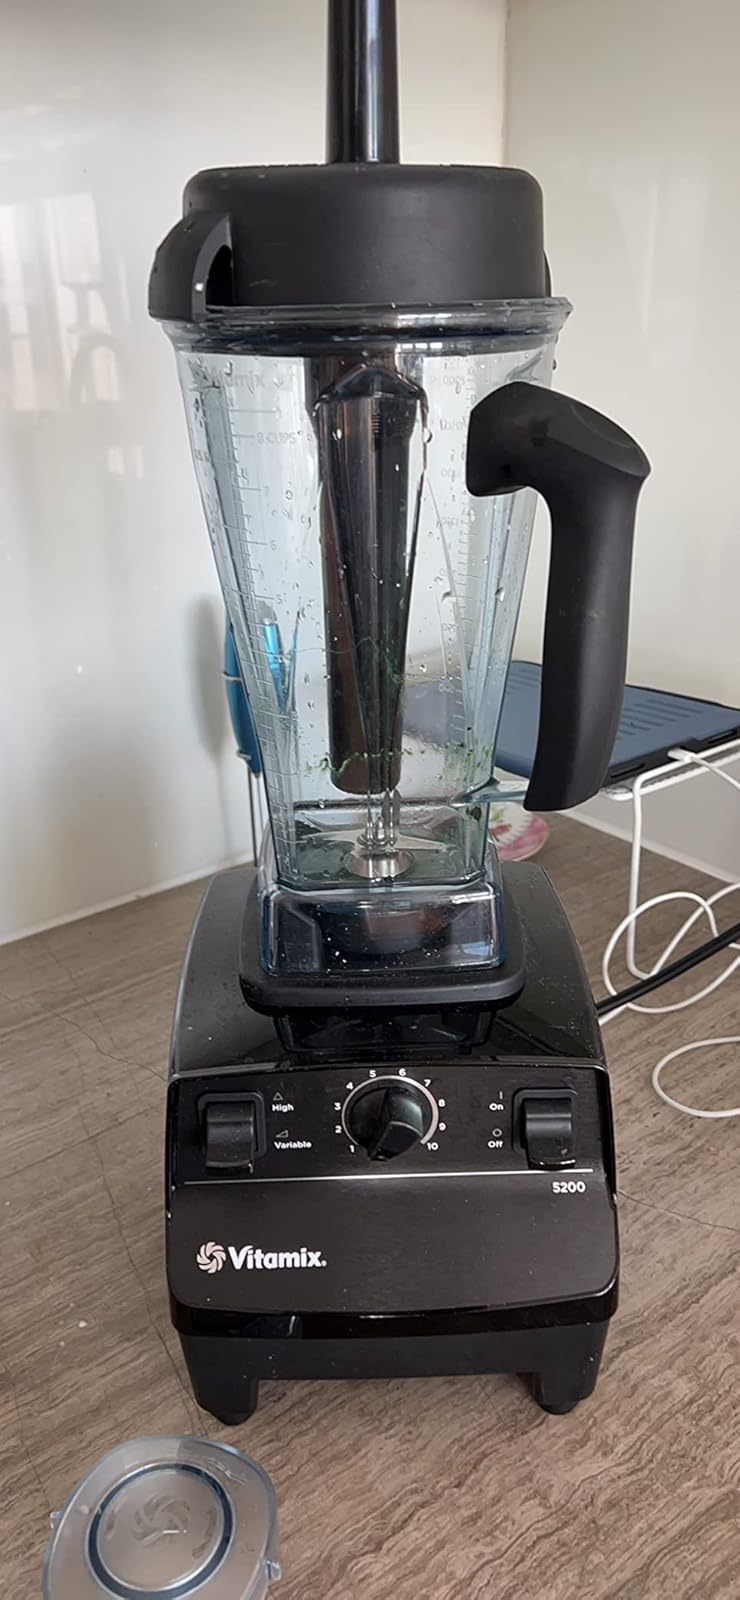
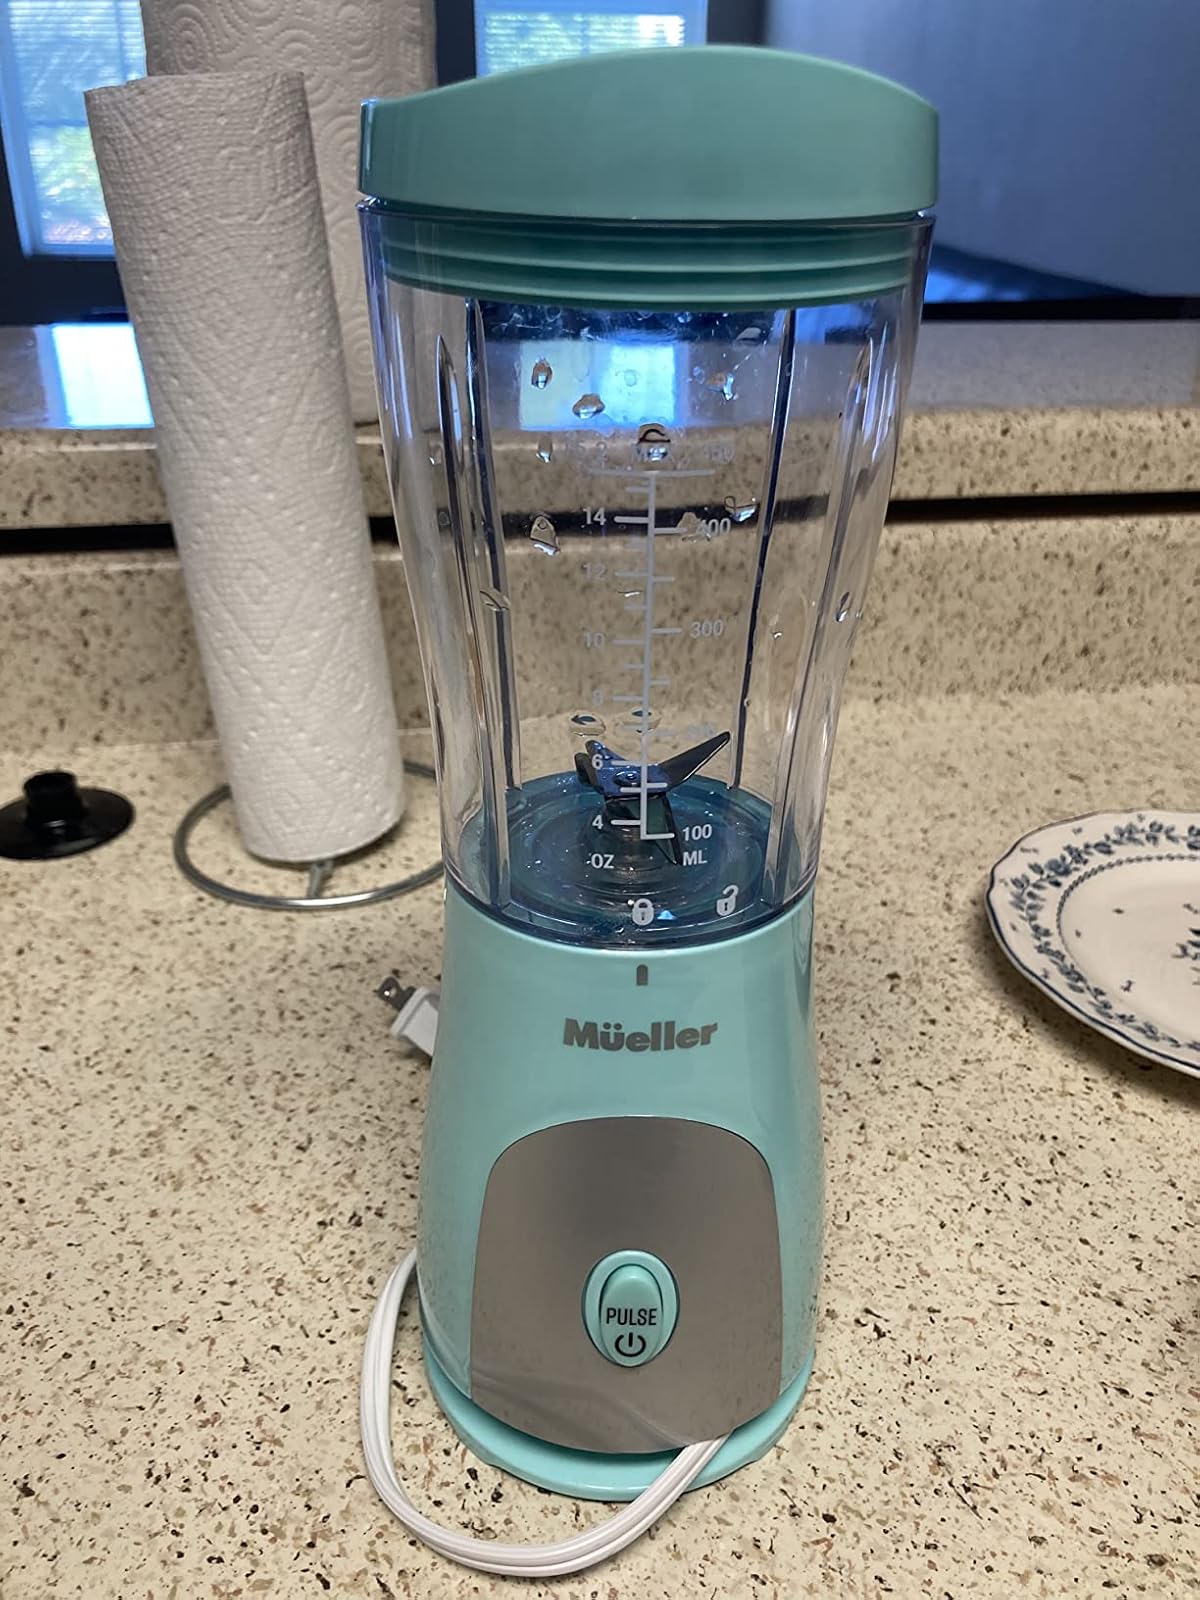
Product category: items_blender
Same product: no